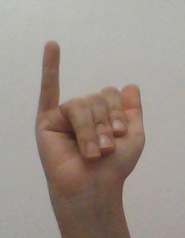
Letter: ya